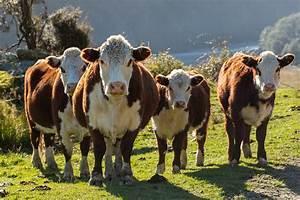
cow